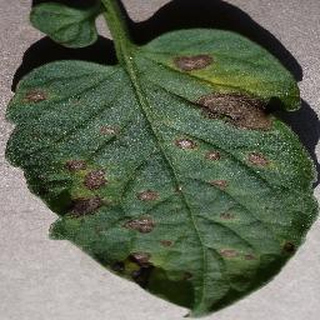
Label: tomato_early_blight